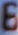
Number: 6